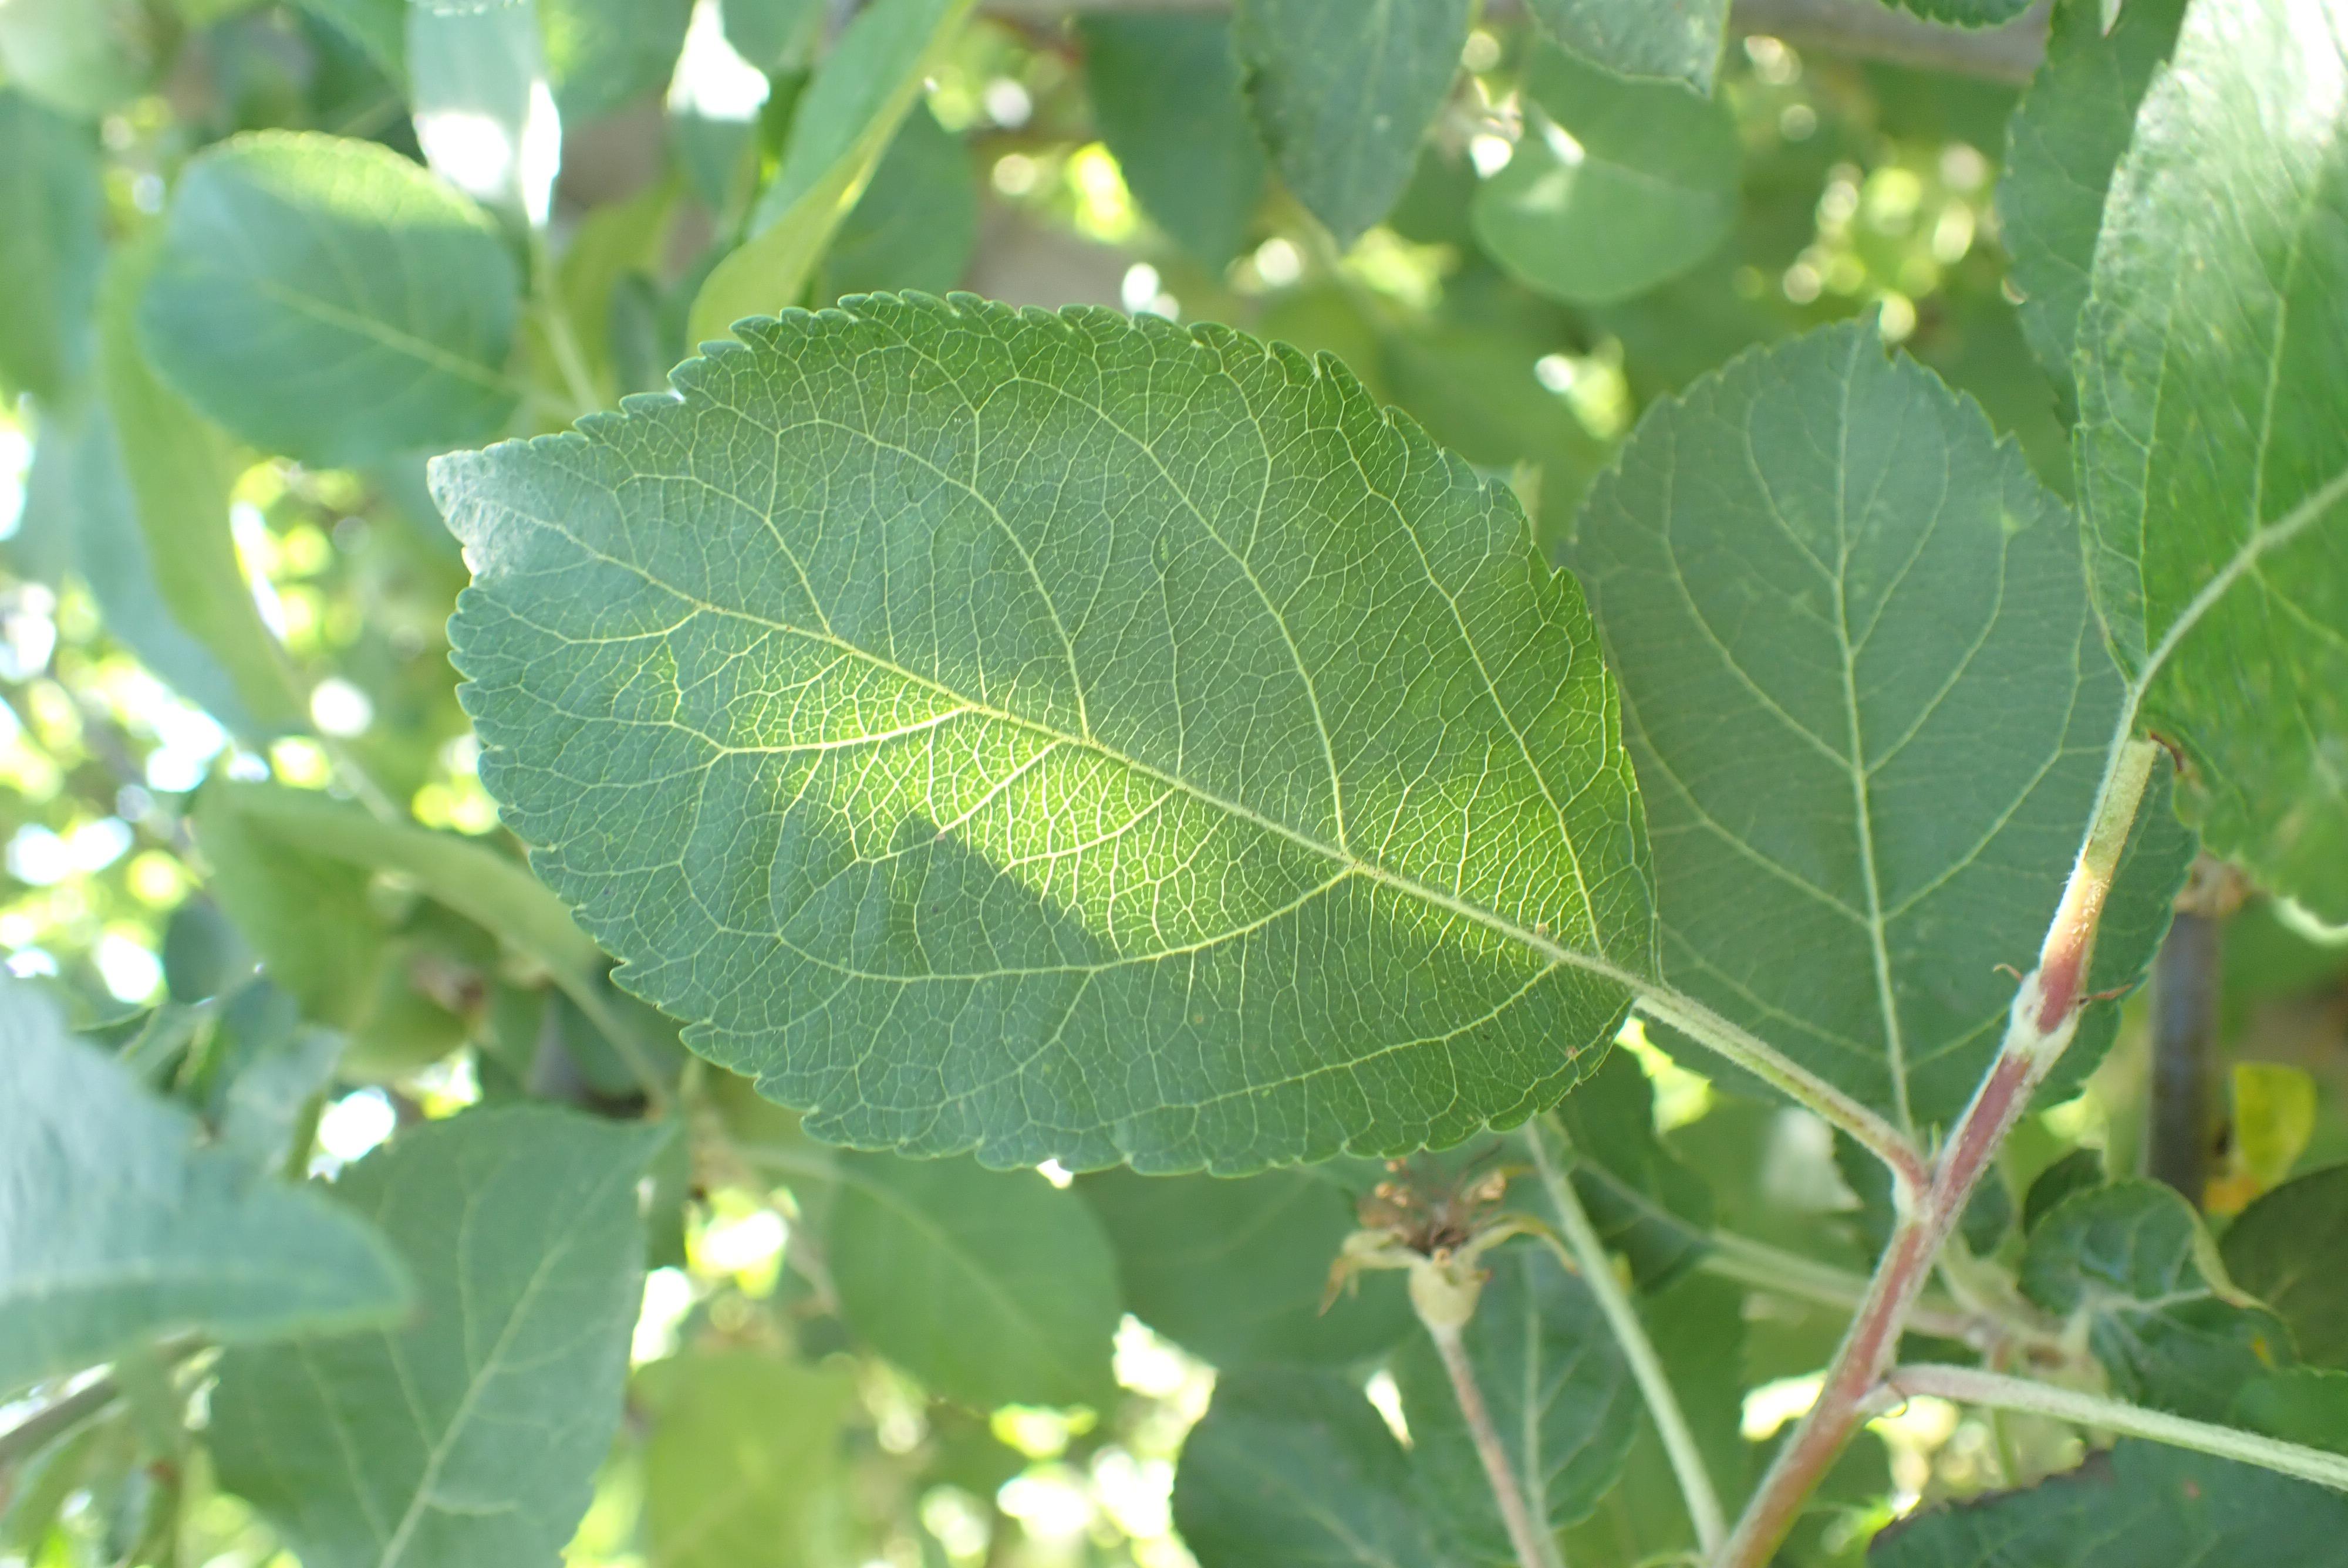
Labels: healthy